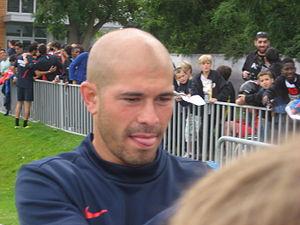
Christophe Jallet signant des autographes au camps de loges